Taiga

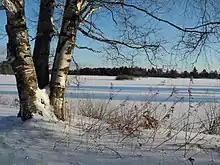
Seney National Wildlife Refuge.

Although the taiga is dominated by coniferous forests, some broadleaf trees also occur, including birch, aspen, willow, and rowan. Many smaller herbaceous plants, such as ferns and occasionally ramps grow closer to the ground. Periodic stand-replacing wildfires (with return times of between 20 and 200 years) clear out the tree canopies, allowing sunlight to invigorate new growth on the forest floor. For some species, wildfires are a necessary part of the life cycle in the taiga; some, e.g. jack pine have cones which only open to release their seed after a fire, dispersing their seeds onto the newly cleared ground; certain species of fungi (such as morels) are also known to do this. Grasses grow wherever they can find a patch of sun; mosses and lichens thrive on the damp ground and on the sides of tree trunks. In comparison with other biomes, however, the taiga has low botanical diversity.